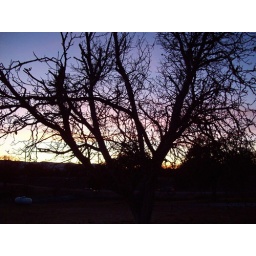
Photo of the tree against sky that inspired Entangled Branches 1